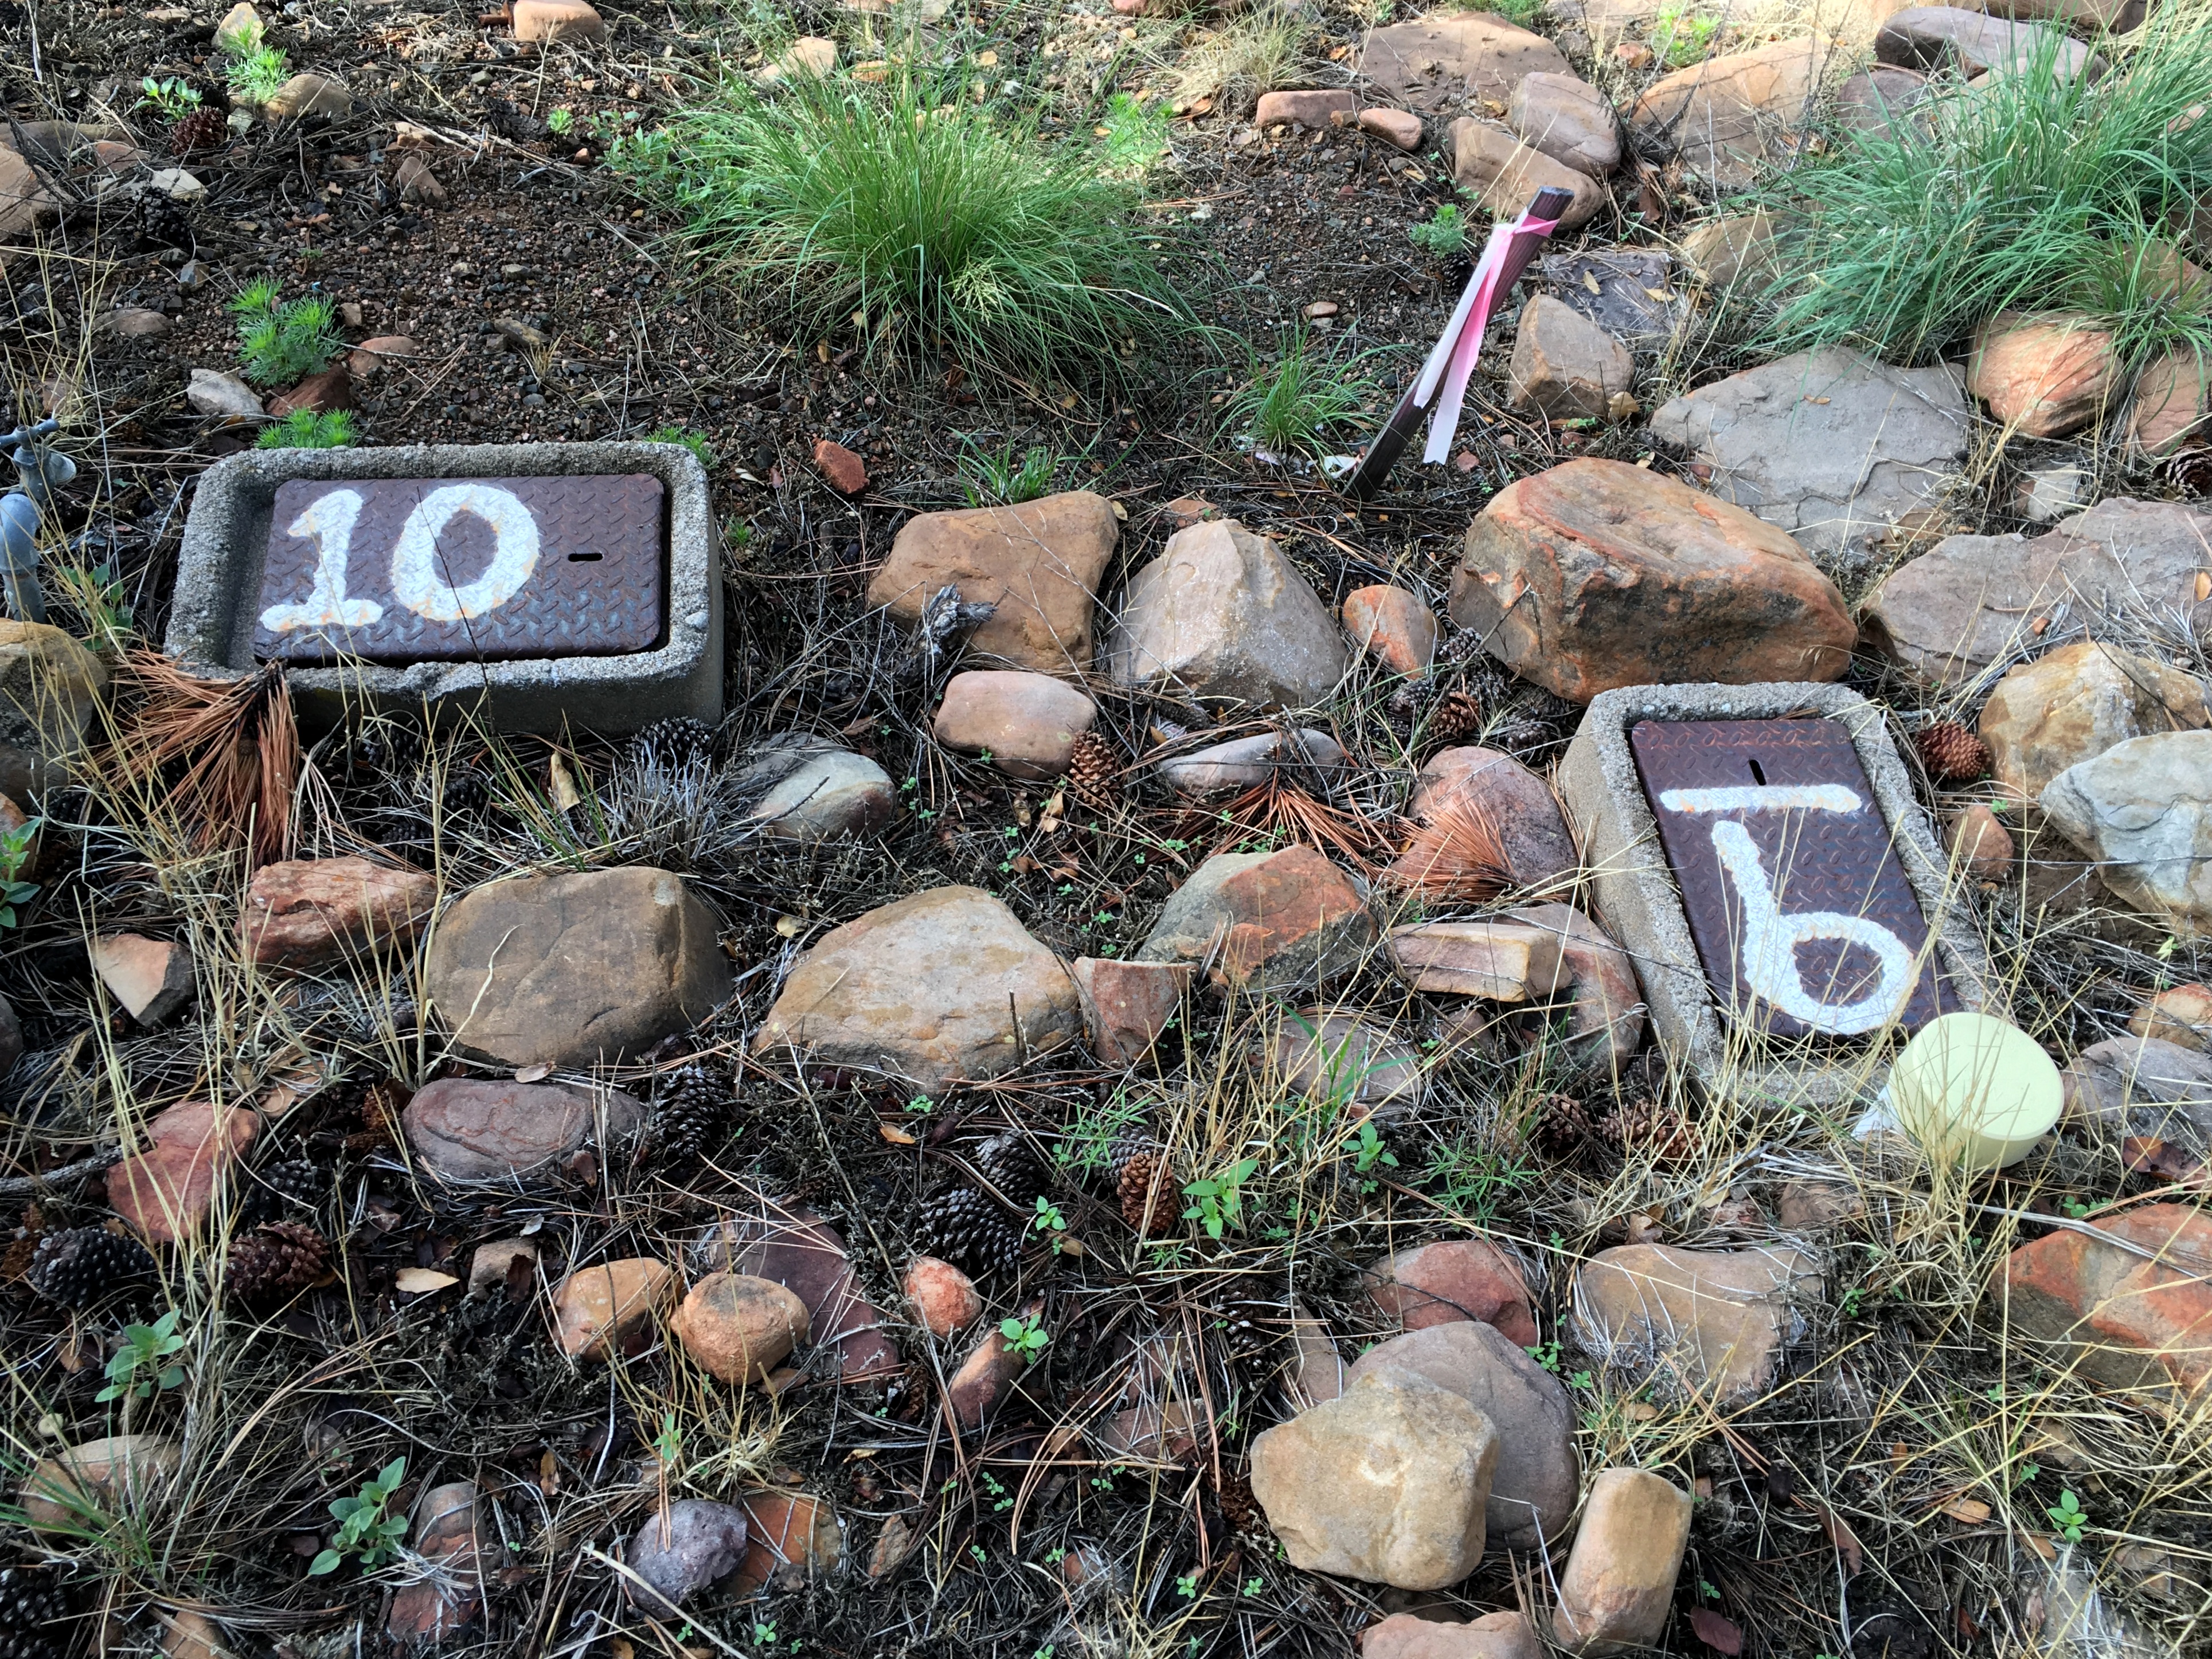
rock, pond, soil, garden, litter, waste, woodland, yard, ds106, 106